Mongol Empire

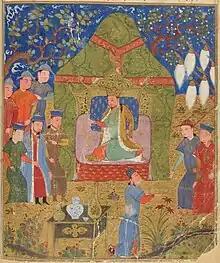
Genghis Khan ascended the throne in the Ikh Khuraldai region in the Onan river, from the Jami' al-tawarikh.

The area around Mongolia, Manchuria, and parts of North China had been controlled by the Khitan-led Liao dynasty since the 10th century. In 1125, the Jin dynasty founded by the Jurchens overthrew the Liao dynasty and attempted to gain control over former Liao territory in Mongolia. In the 1130s the Jin dynasty rulers, known as the Golden Kings, successfully resisted the Khamag Mongol confederation, ruled at the time by Khabul Khan, great-grandfather of Genghis Khan.